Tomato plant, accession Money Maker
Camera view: tilt-top (135 deg); turntable rotation: 270 degrees
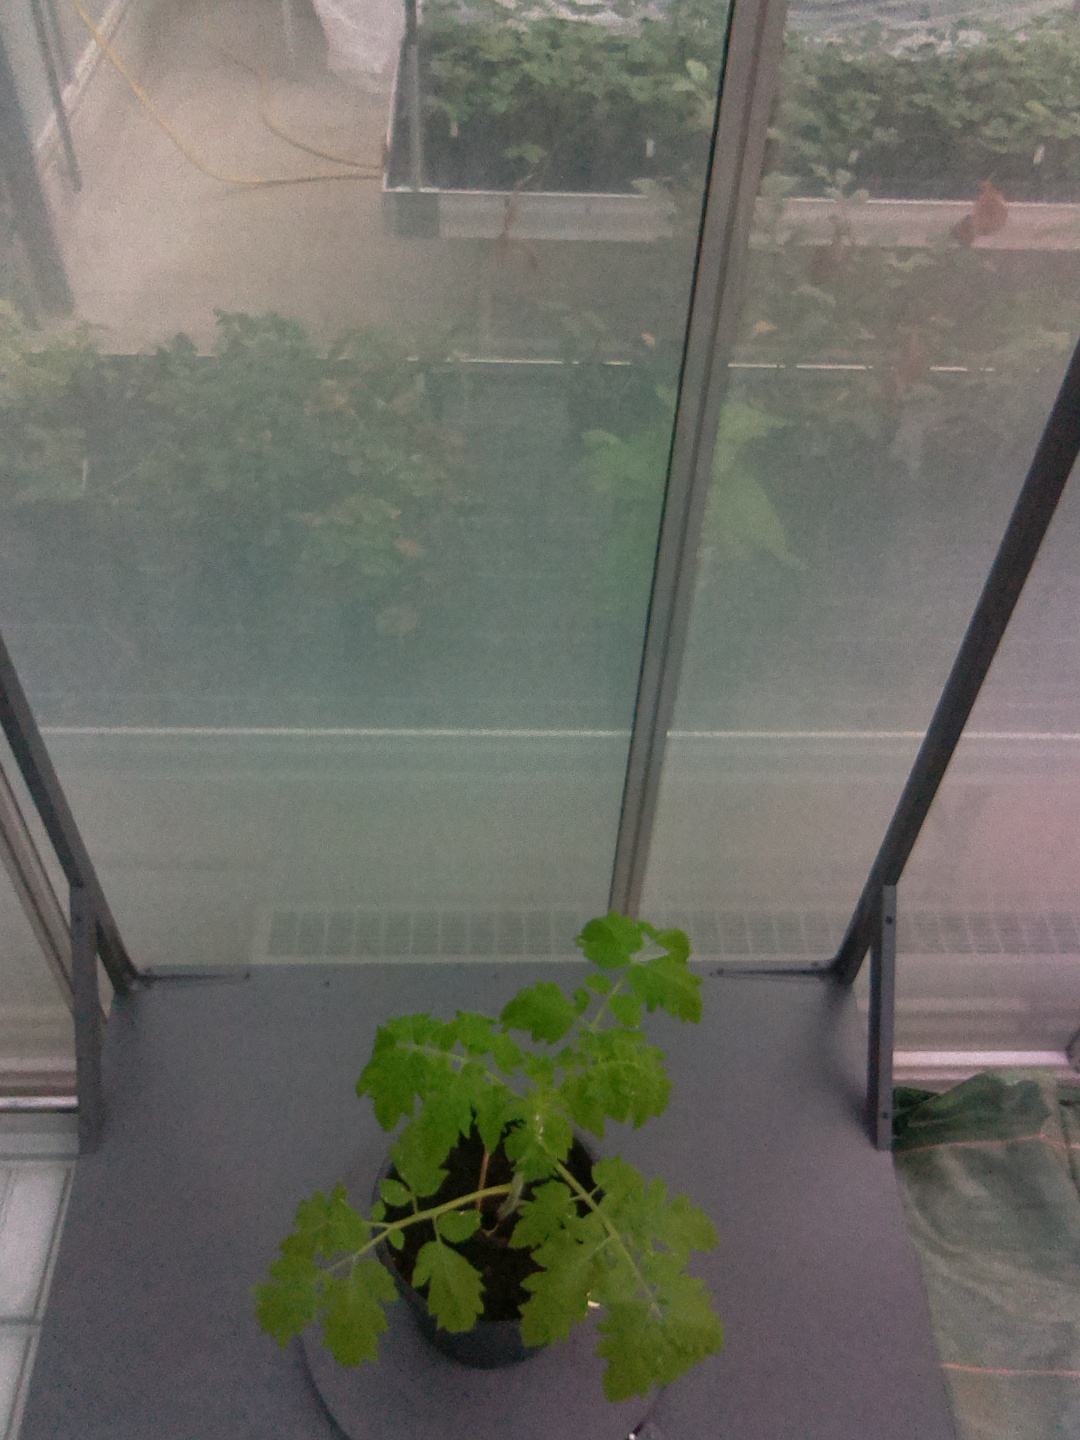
BBCH growth stage 13: 6 of true leaves visible